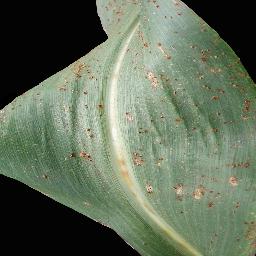
Label: Corn_(Maize)___Common_Rust